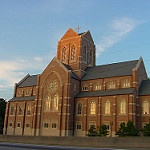
Scene: Outdoor